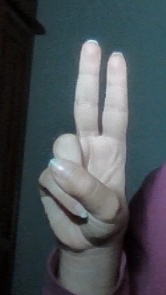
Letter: taa